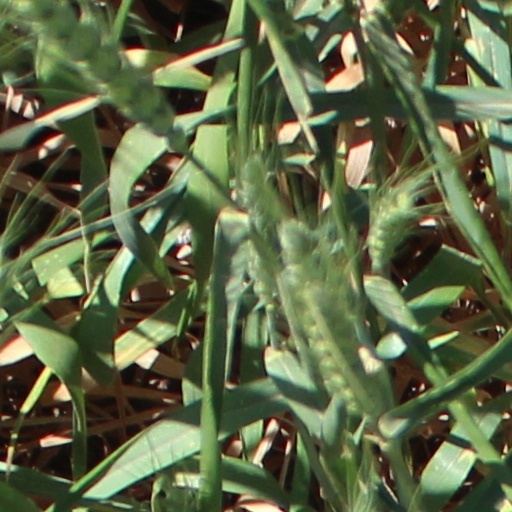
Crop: wheat